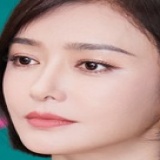
diễn viên Tần Lam